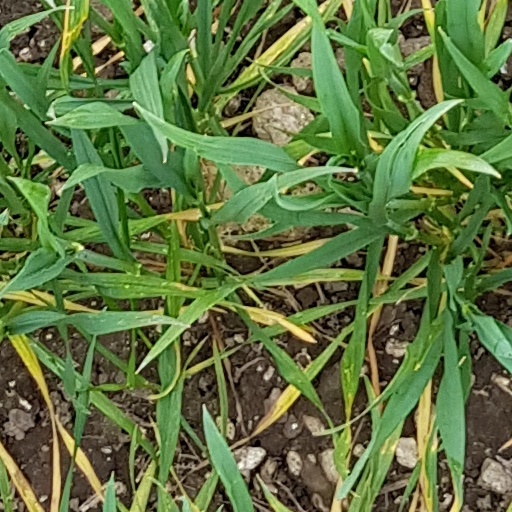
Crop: wheat